Answer in natural language. Considering the relative positions, is Doorway to the left or right of bed? Choose between the following options: right or left
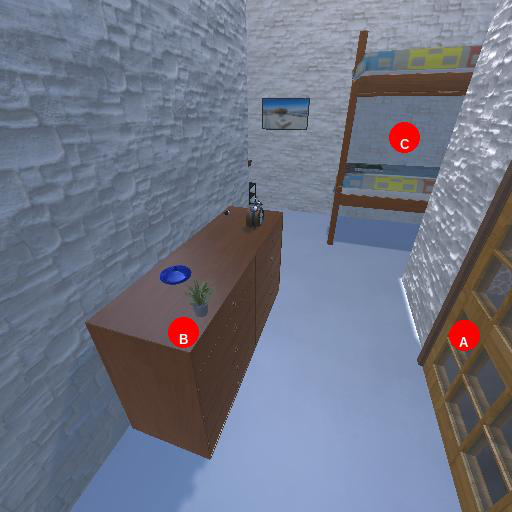
<answer>left</answer>